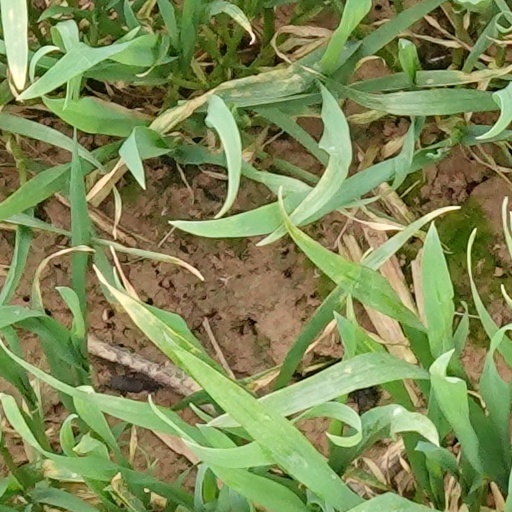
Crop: wheat